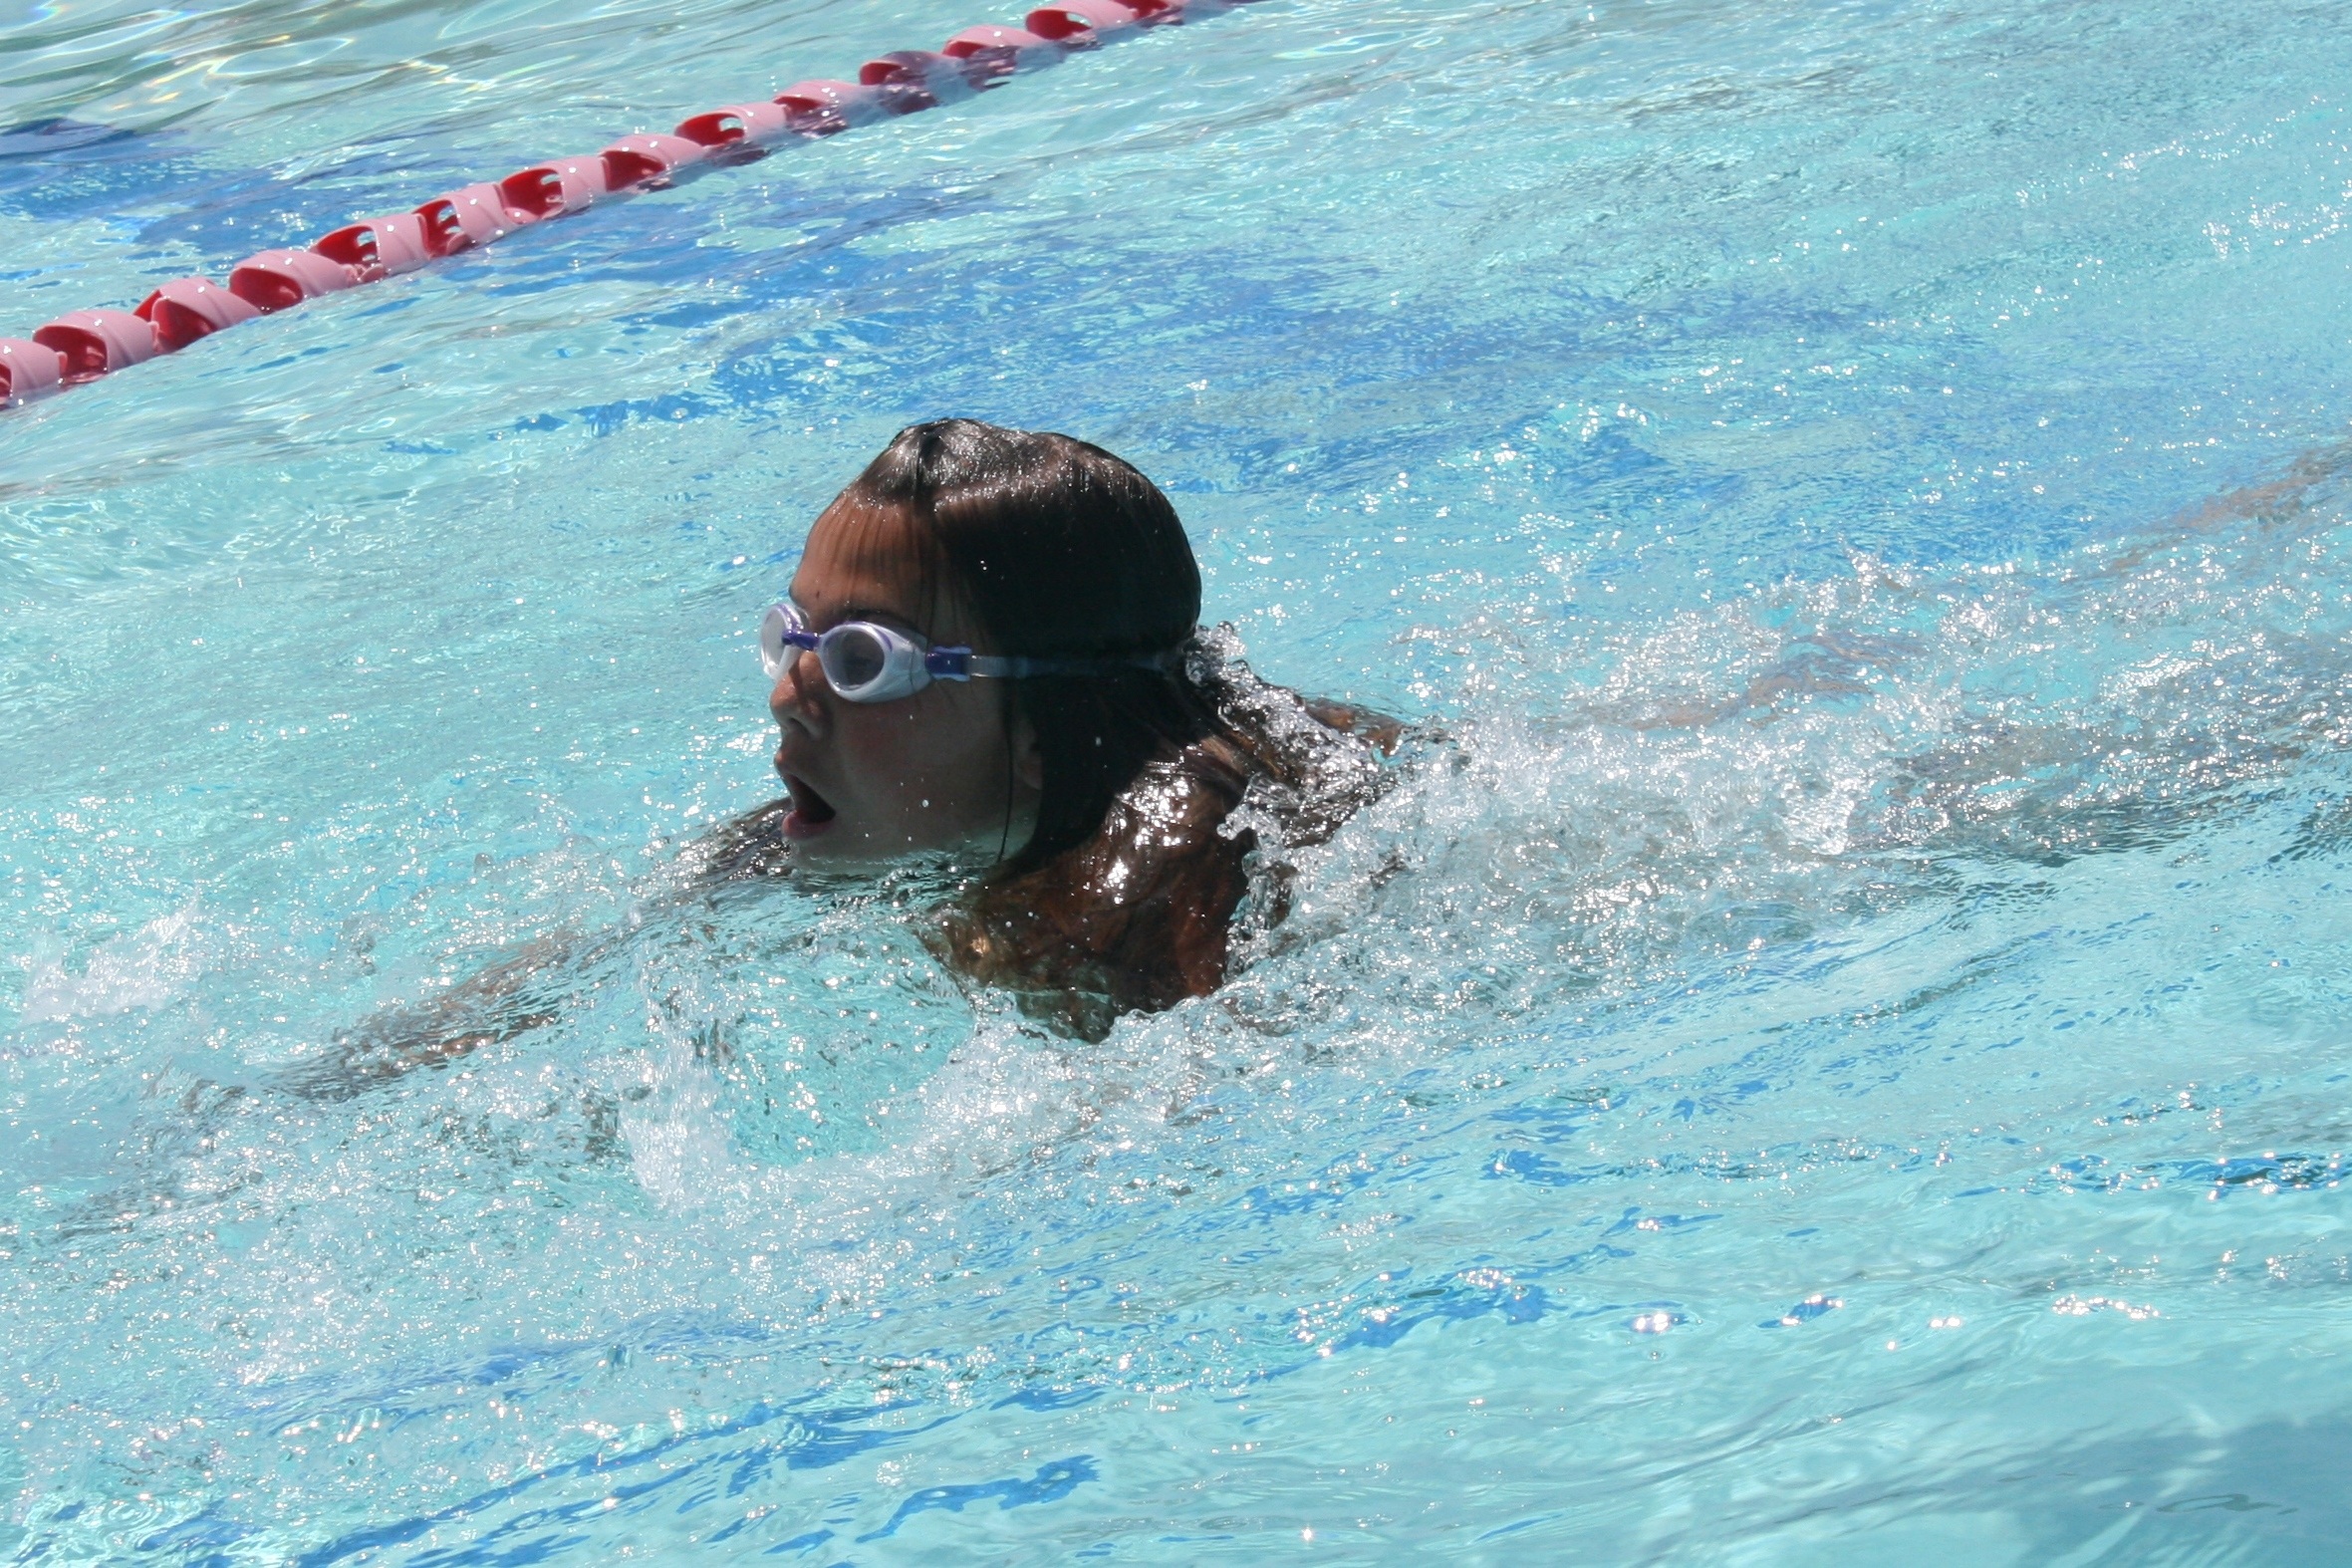
water, recreation, pool, swim, swimming pool, leisure, swimming, swimmer, sports, water splash, kids swimming, water sport, outdoor recreation, breaststroke, individual sports, freestyle swimming